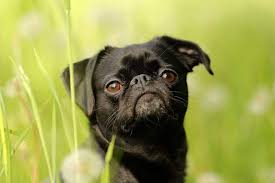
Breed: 209-n000042-Brabancon_griffo